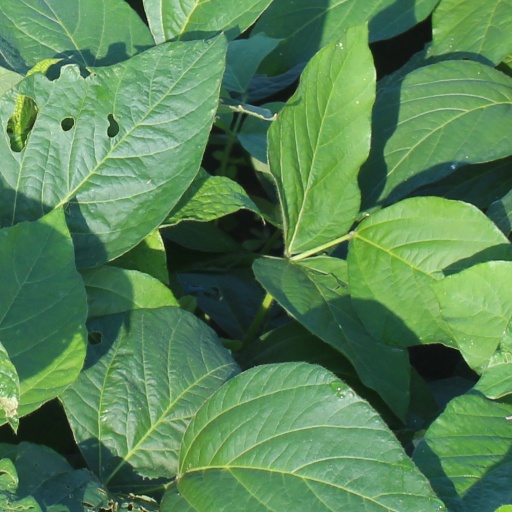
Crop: soybean